List of gases

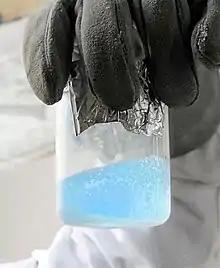
Boiling liquid oxygen

This is a list of gases at standard conditions, which means substances that boil or sublime at or below and 1 atm pressure and are reasonably stable.